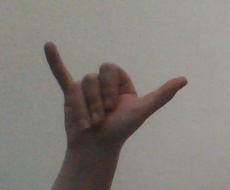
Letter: ya